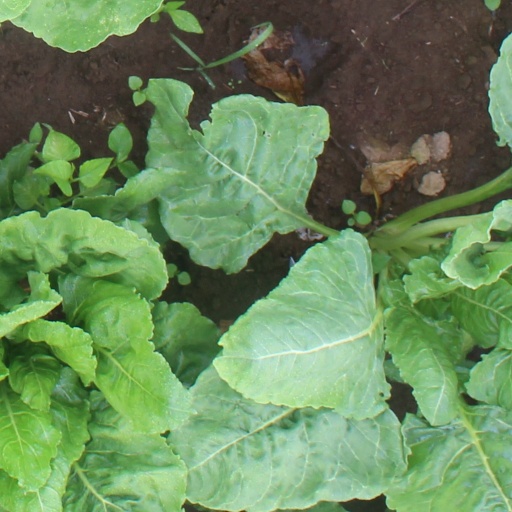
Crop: sugar beet